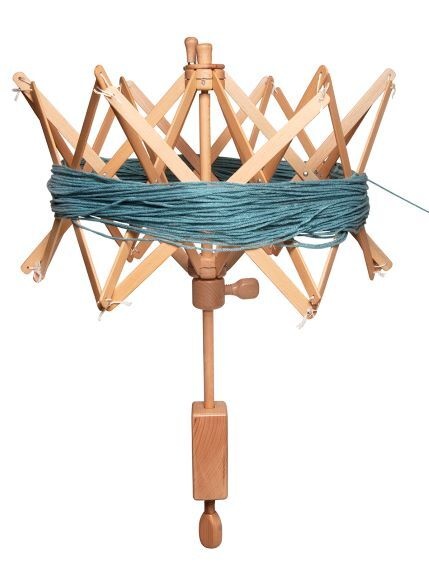
Natural Swift - wool winder
Brand: Serenity Yarns
A must have tool for anyone who knits or crochers, the Natural Yarn Swift holds your hanks or skeins of yarn in place as you wind them into balls. Simple to use, clamp the swift onto a table or counter top to start winding yarn neatly and easily. Starting with the umbrella in the down position, place the open loop of the hank over the swift and pull it lightly so the far side of the hank is against the center of the umbrella. Then, use your free hand to slide up the umbrella clamp and open the umbrella to snuggly fit the circumference of the hank. Finally, secure the umbrella clamp in place and then wind away! For added durability, the swift features metal hardware. The metal screws feature a plastic stopper at the end to prevent scratches when clamping the swift onto a table. Use in tandem with the Ball Winder SKU 35004 Brand Knitpro Shipping Weight 1.1600kg Shipping Width 0.100m Shipping Height 0.105m Shipping Length 0.740m Shipping Cubic 0.007770000m3
Category: Arts & Entertainment > Hobbies & Creative Arts > Arts & Crafts > Art & Crafting Tool Accessories > Spinning Wheel Accessories > Yarn Swifts